Meek's Cutoff (film)

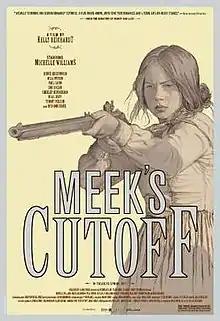
Theatrical release poster

Meek's Cutoff is a 2010 American Western historical survival film directed by Kelly Reichardt and starring Michelle Williams, Bruce Greenwood, Paul Dano, Zoe Kazan, Will Patton, Shirley Henderson, Neal Huff, Tommy Nelson, and Rod Rondeaux. The story is loosely based on a historical incident on the Oregon Trail in 1845, in which frontier guide Stephen Meek led a wagon train on an ill-fated journey through the Oregon High Desert along the route later known as the Meek Cutoff in the western United States.